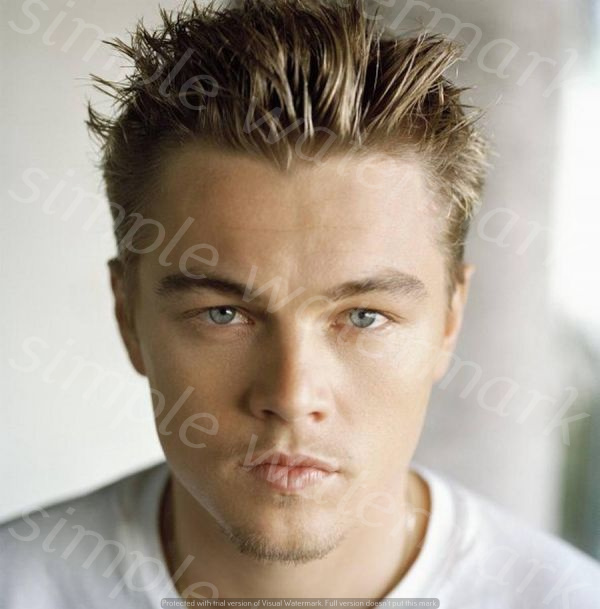
Label: Watermark